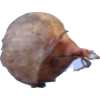
Label: onion